Ice Palace (1985 video game)

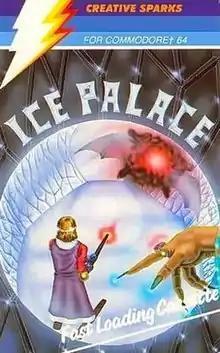
Cover art

Ice Palace is an action-adventure game designed by Paul Norris for the Commodore 64 and published by Creative Sparks in 1985. Despite the title, it is unrelated both to the 1984 Commodore 64 game "Ice Palace" by K-Tel International and to 1988's "Beyond the Ice Palace". The game tells the story of a crown prince's quest to break an evil spell, save his land, and avenge his father. It was mostly well received by critics but failed commercially.